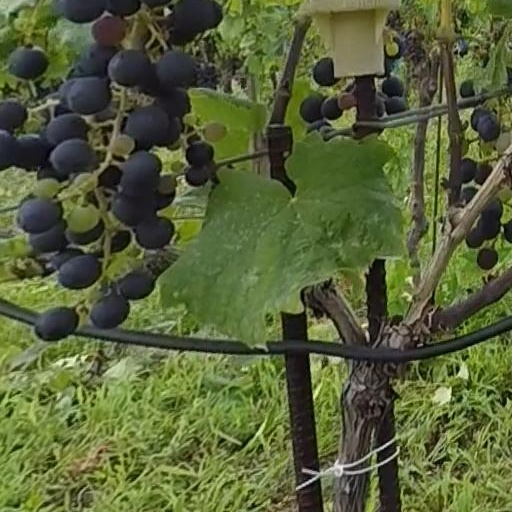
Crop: grape